Estadio Obras Sanitarias

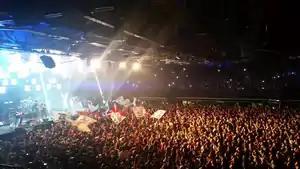
A concert at Obras Sanitarias

Some of the live albums and DVDs recorded at the stadium include (in brackets, the year when the album was recorded):